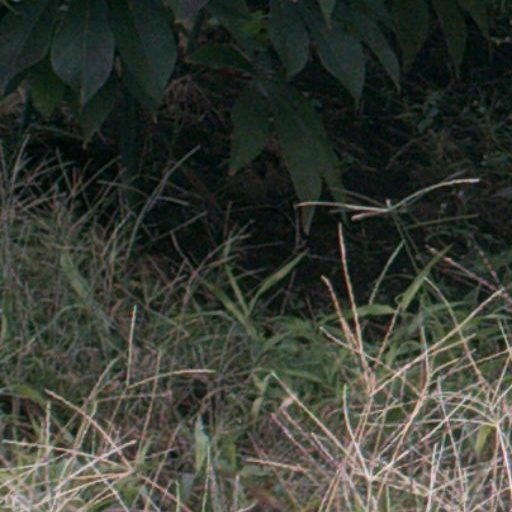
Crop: cassava